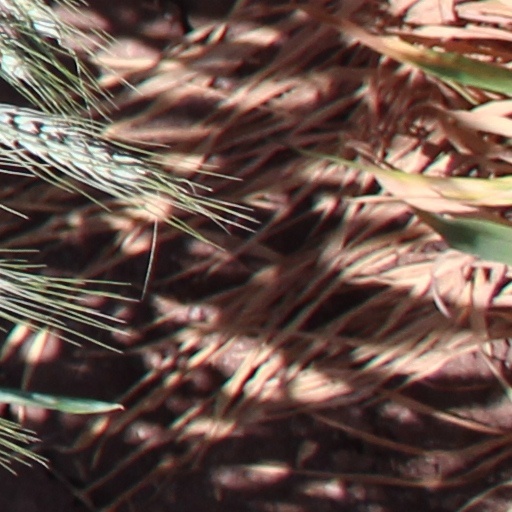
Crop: wheat